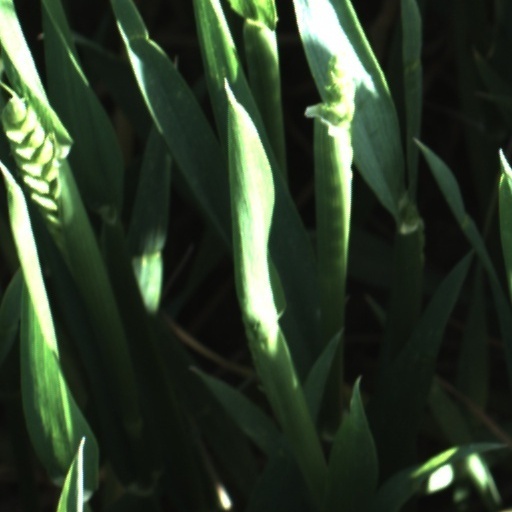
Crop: wheat